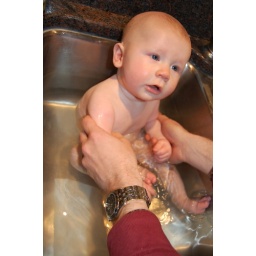
5 months - bath in kitchen sink